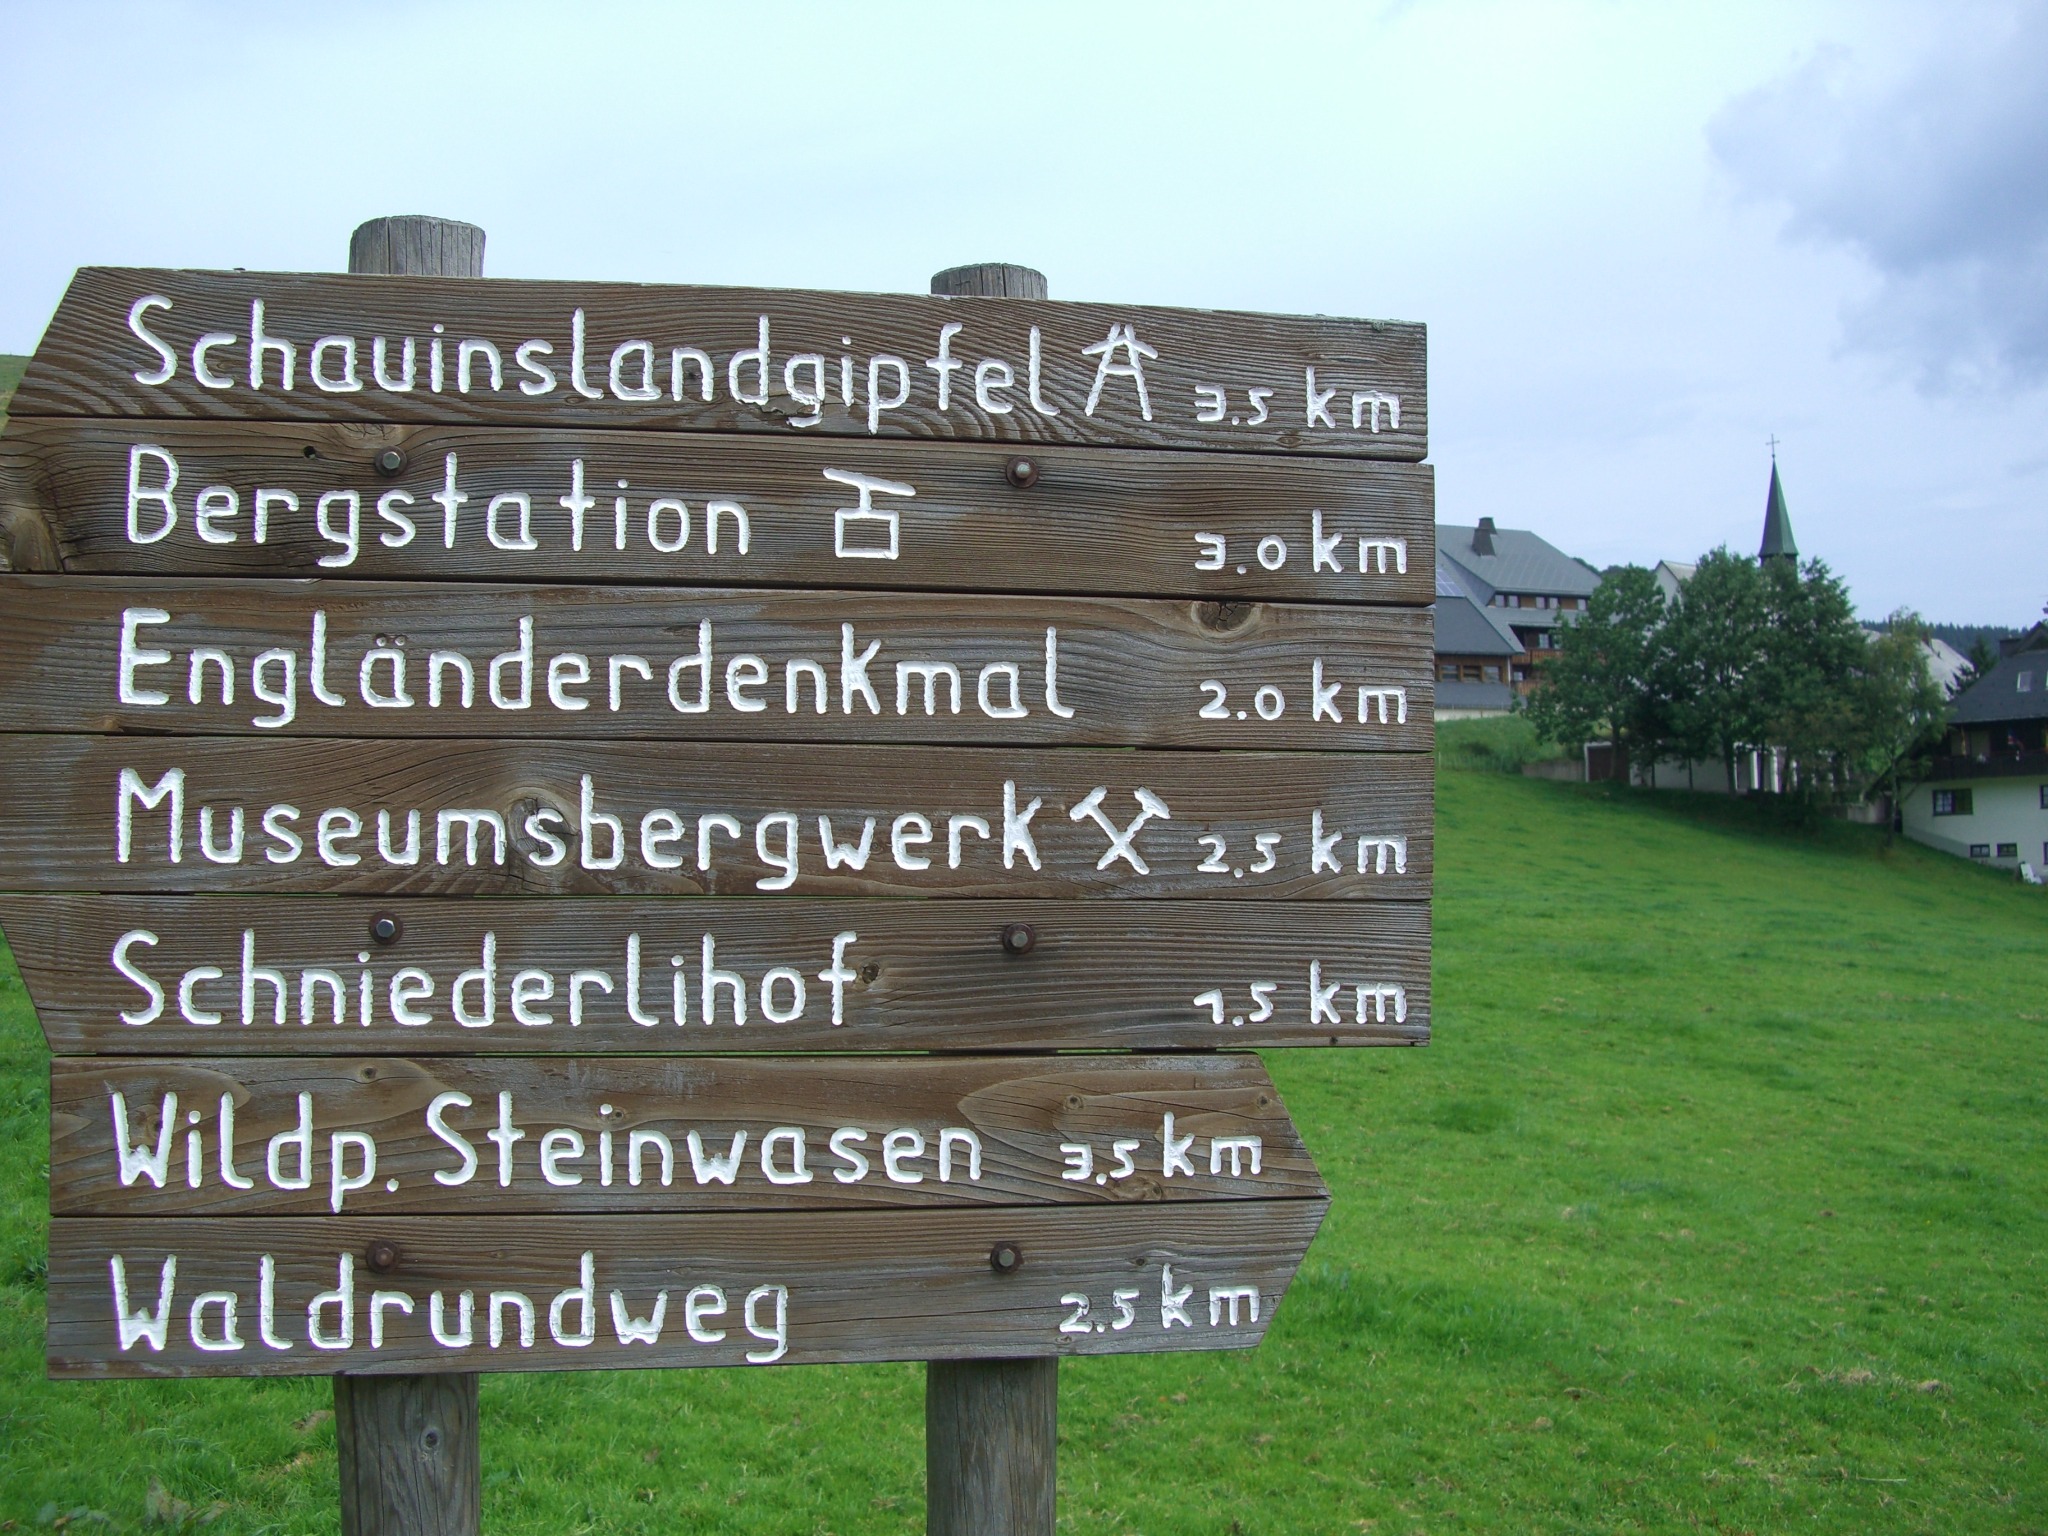
sign, memorial, directory, schauinsland, wooden slats, hofsgrund, schniederlihof